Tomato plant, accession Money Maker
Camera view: tilt-top (135 deg); turntable rotation: 150 degrees
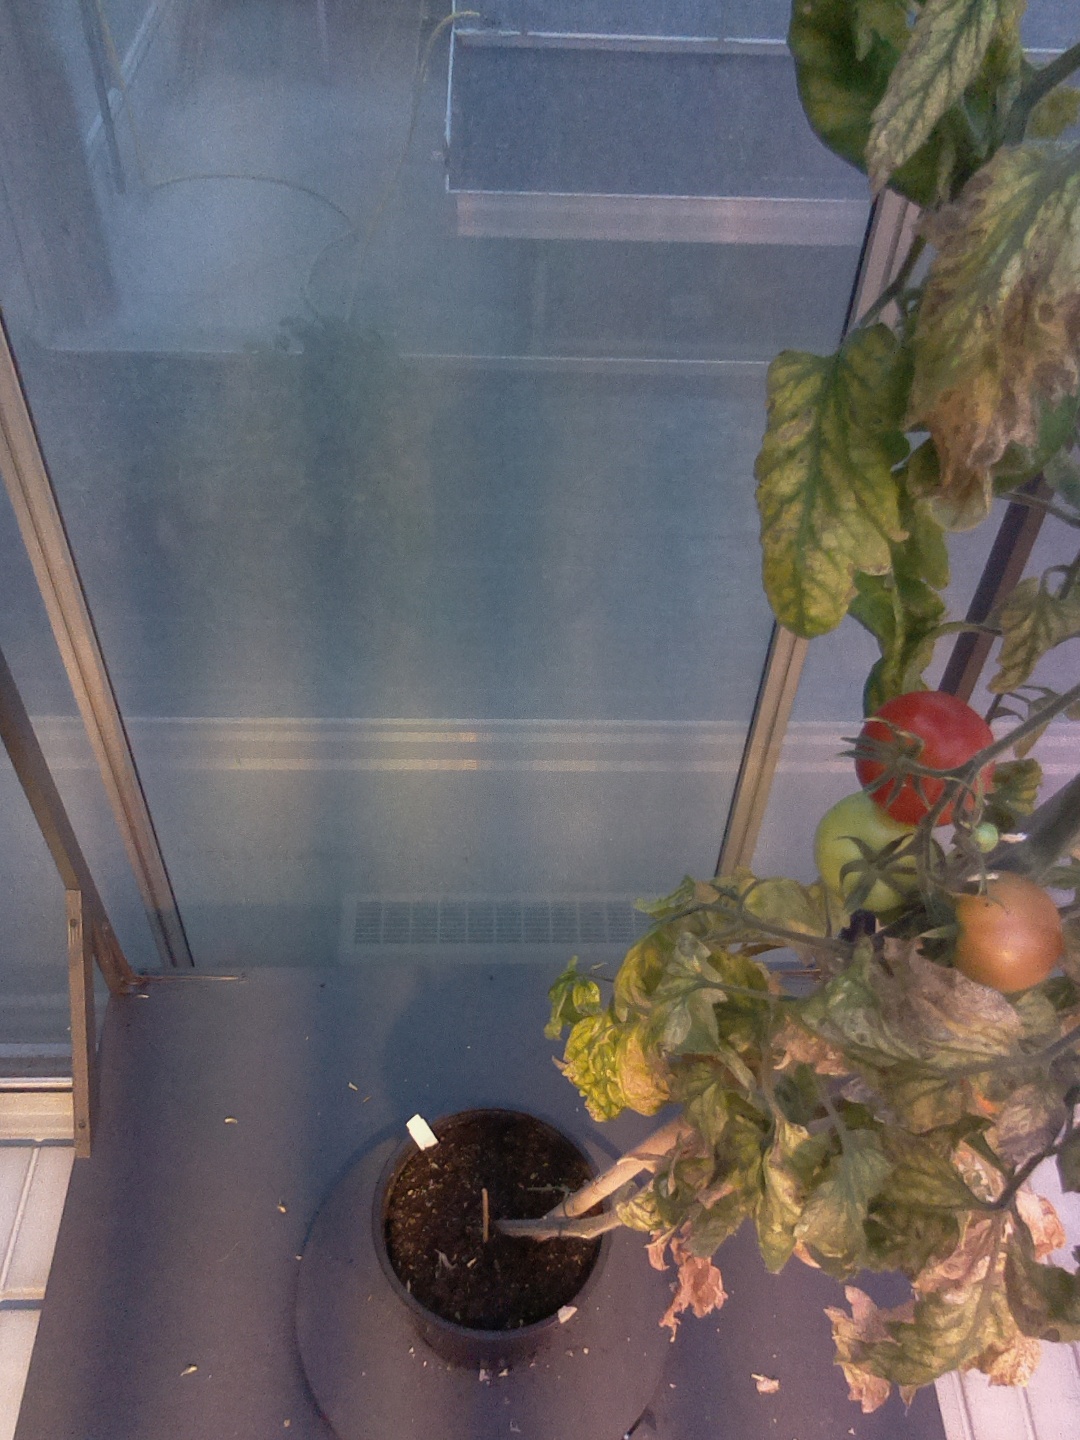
BBCH growth stage 84: 40%-50% of fruits show typical fully ripe color